Perth

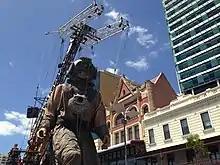
Scene from the inauguration of the 2015 Perth Festival, Australia's oldest continuously-running cultural festival

41.8% of the 2021 census respondents in Perth had no religion, as against 38.4% of national population. In 1911, the national figure was 0.4%.